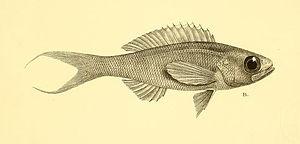
Les Symphysanodontidae sont une famille de poissons marins de l'ordre des Perciformes.